Beer in Mexico

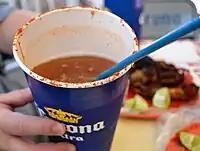
Michelada with lime, salt and chili pepper.

Mexican beer is distinctive for its lager-like properties, being generally light-bodied with a mild taste and is meant to be consumed cold. Most beer is sold in 325 ml bottles called "medias" in the popular slang, with certain brands, such as Tecate and Modelo Especial often sold in cans. In Mexico, most bottled beer is sold in returnable bottles, the deposit for which can be almost the price of the beer itself. but certain brands, such as Corona and Victoria, are available in large bottles of 925 or 940ml. The slang term for these is "caguamas" (sea turtles) or in some parts, like Mazatlán, "ballenas" (whales), but usually referring to the Pacifico brand. This type of bottle was first introduced in Mexico in 1960 along with the six-pack, often referred to in Mexico as a "six". Very little beer in Mexico is served on tap.